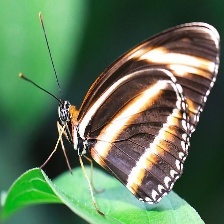
Species: BANDED ORANGE HELICONIAN